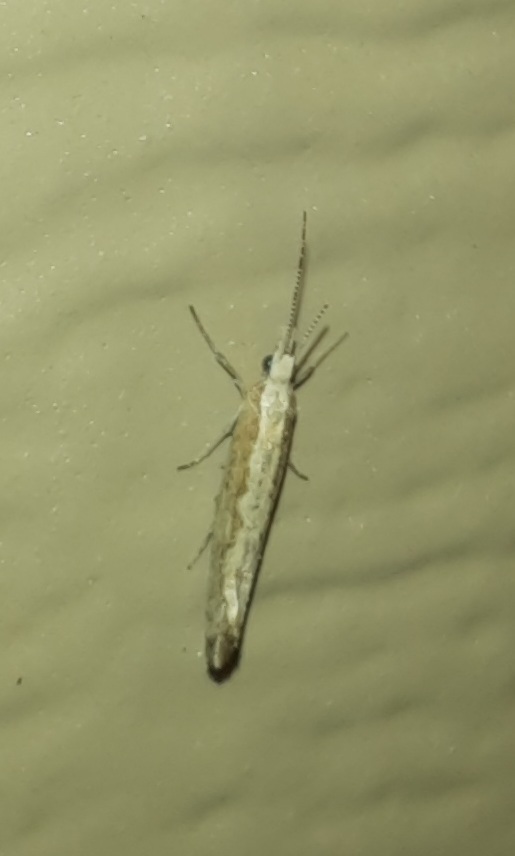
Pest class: diamondback_moth